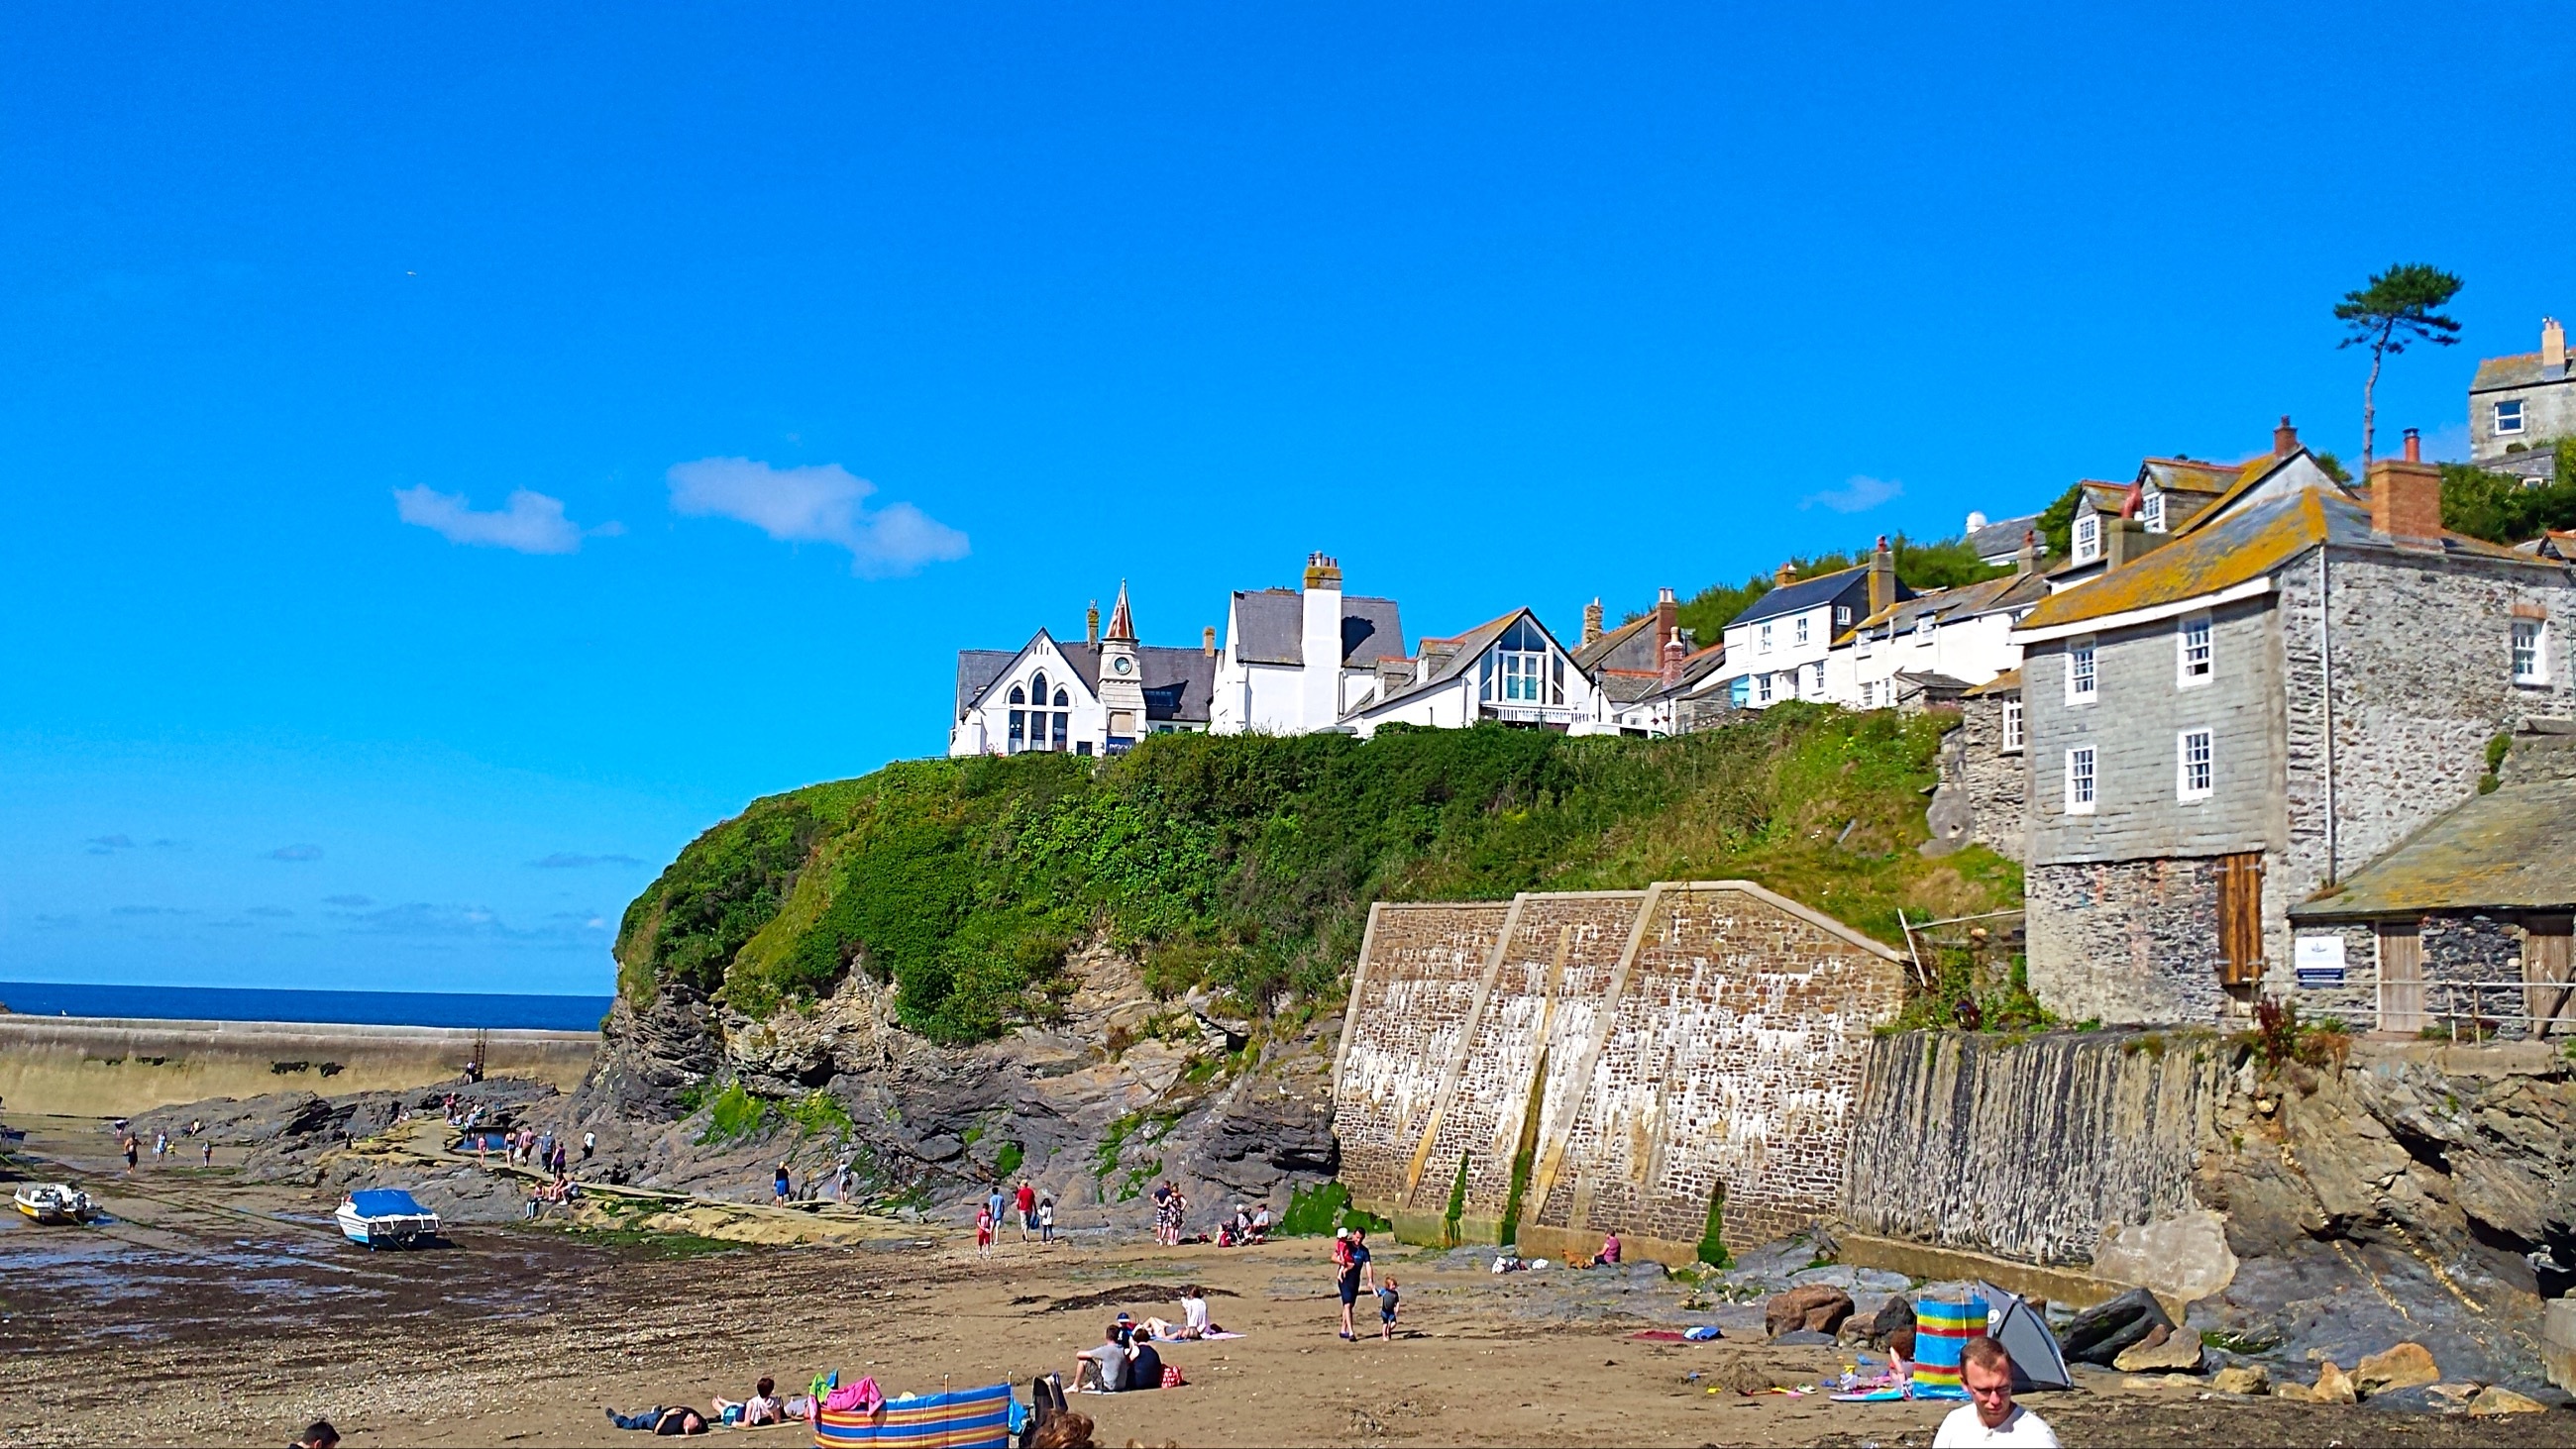
beach, landscape, sea, coast, town, vacation, coastline, village, seascape, harbour, tourism, terrain, body of water, uk, cornwall